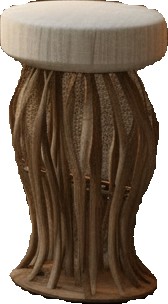
Surface category: chair